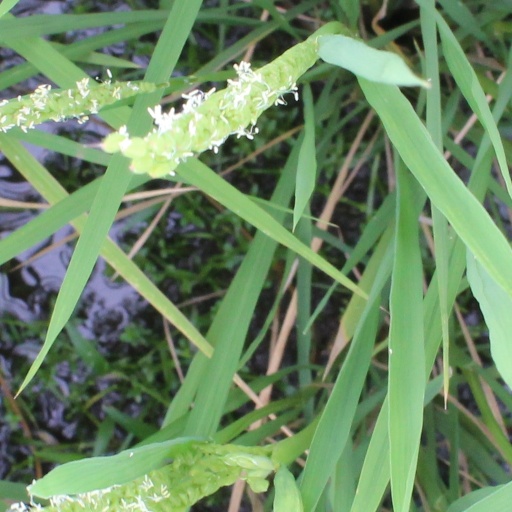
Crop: rice